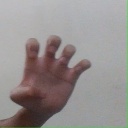
अक्षर: झ